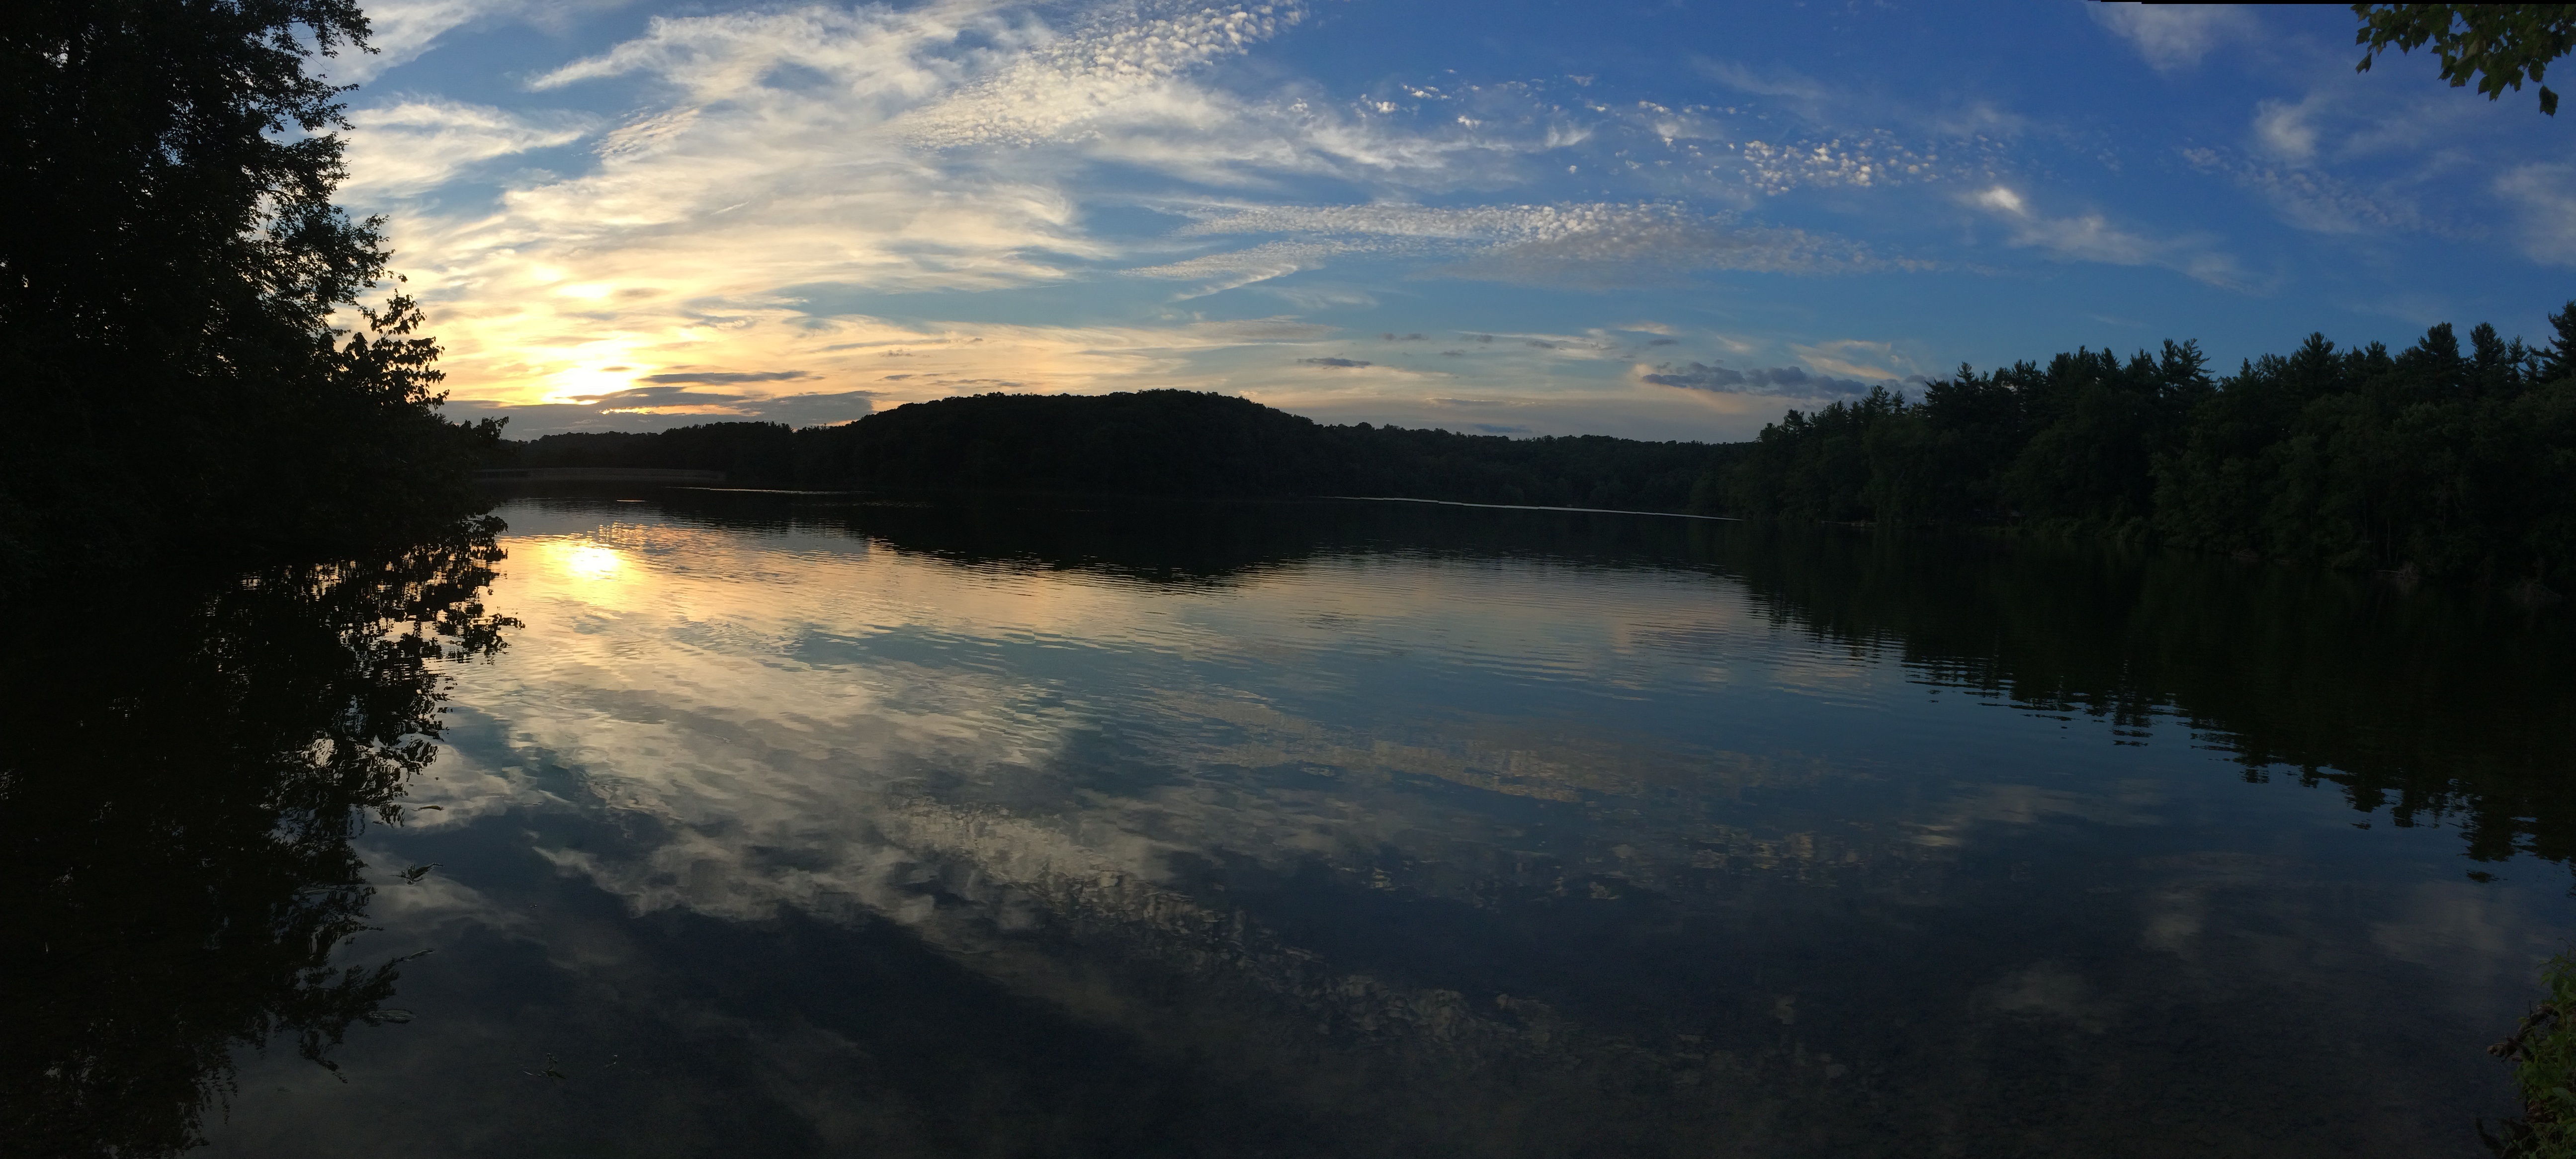
landscape, tree, nature, mountain, cloud, sky, sunrise, sunset, sunlight, morning, lake, dawn, river, dusk, evening, reflection, reservoir, body of water, loch, atmospheric phenomenon